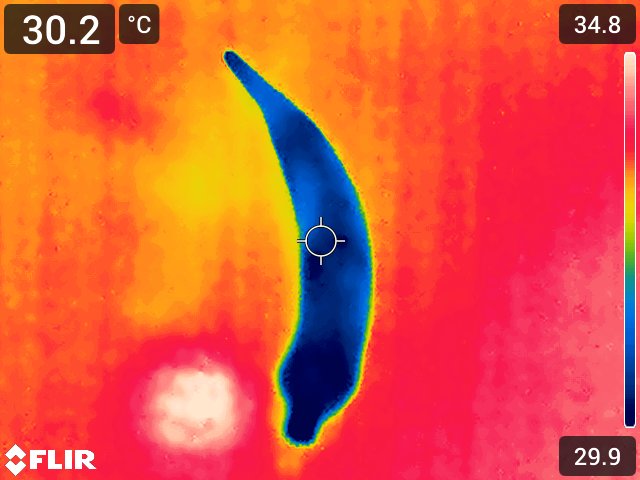
Maturity: adequate_matured